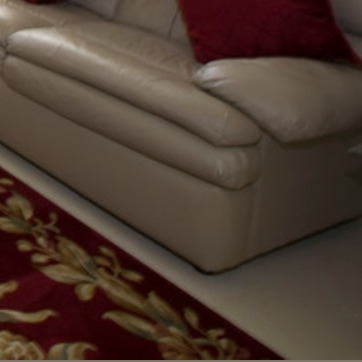
Material: leather